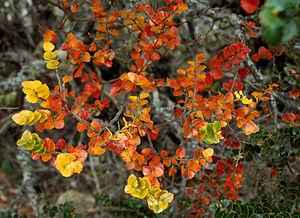
Nothofagus gunnii est un arbuste à feuilles caduques originaire de Tasmanie, en Australie, où il est la seule plante à feuilles caduques. Il pousse dans les régions alpines et sub-alpines. Il dépasse rarement 2 m de hauteur.